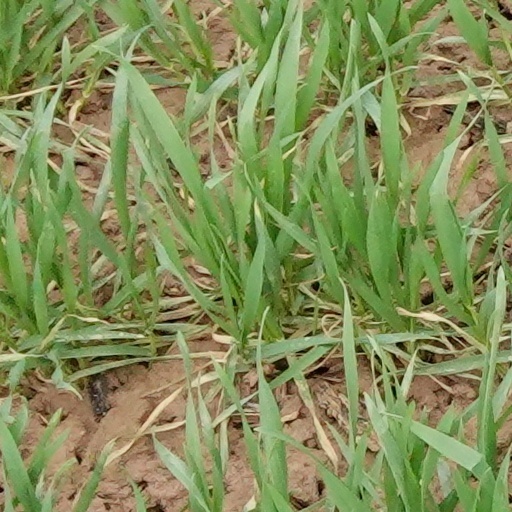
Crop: wheat